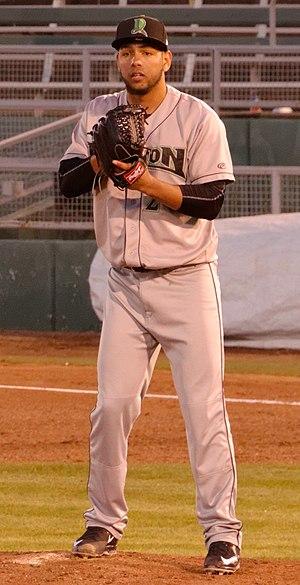
Ariel Hernández est un lanceur droitier des Reds de Cincinnati de la Ligue majeure de baseball.